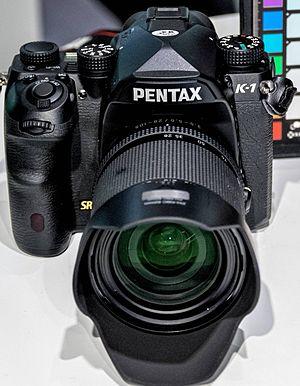
Le Pentax K-1 est le premier appareil photographique reflex numérique plein format produit par Pentax. Il a été annoncé le 17 février 2016.